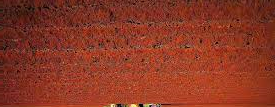
Soil type: Red soil